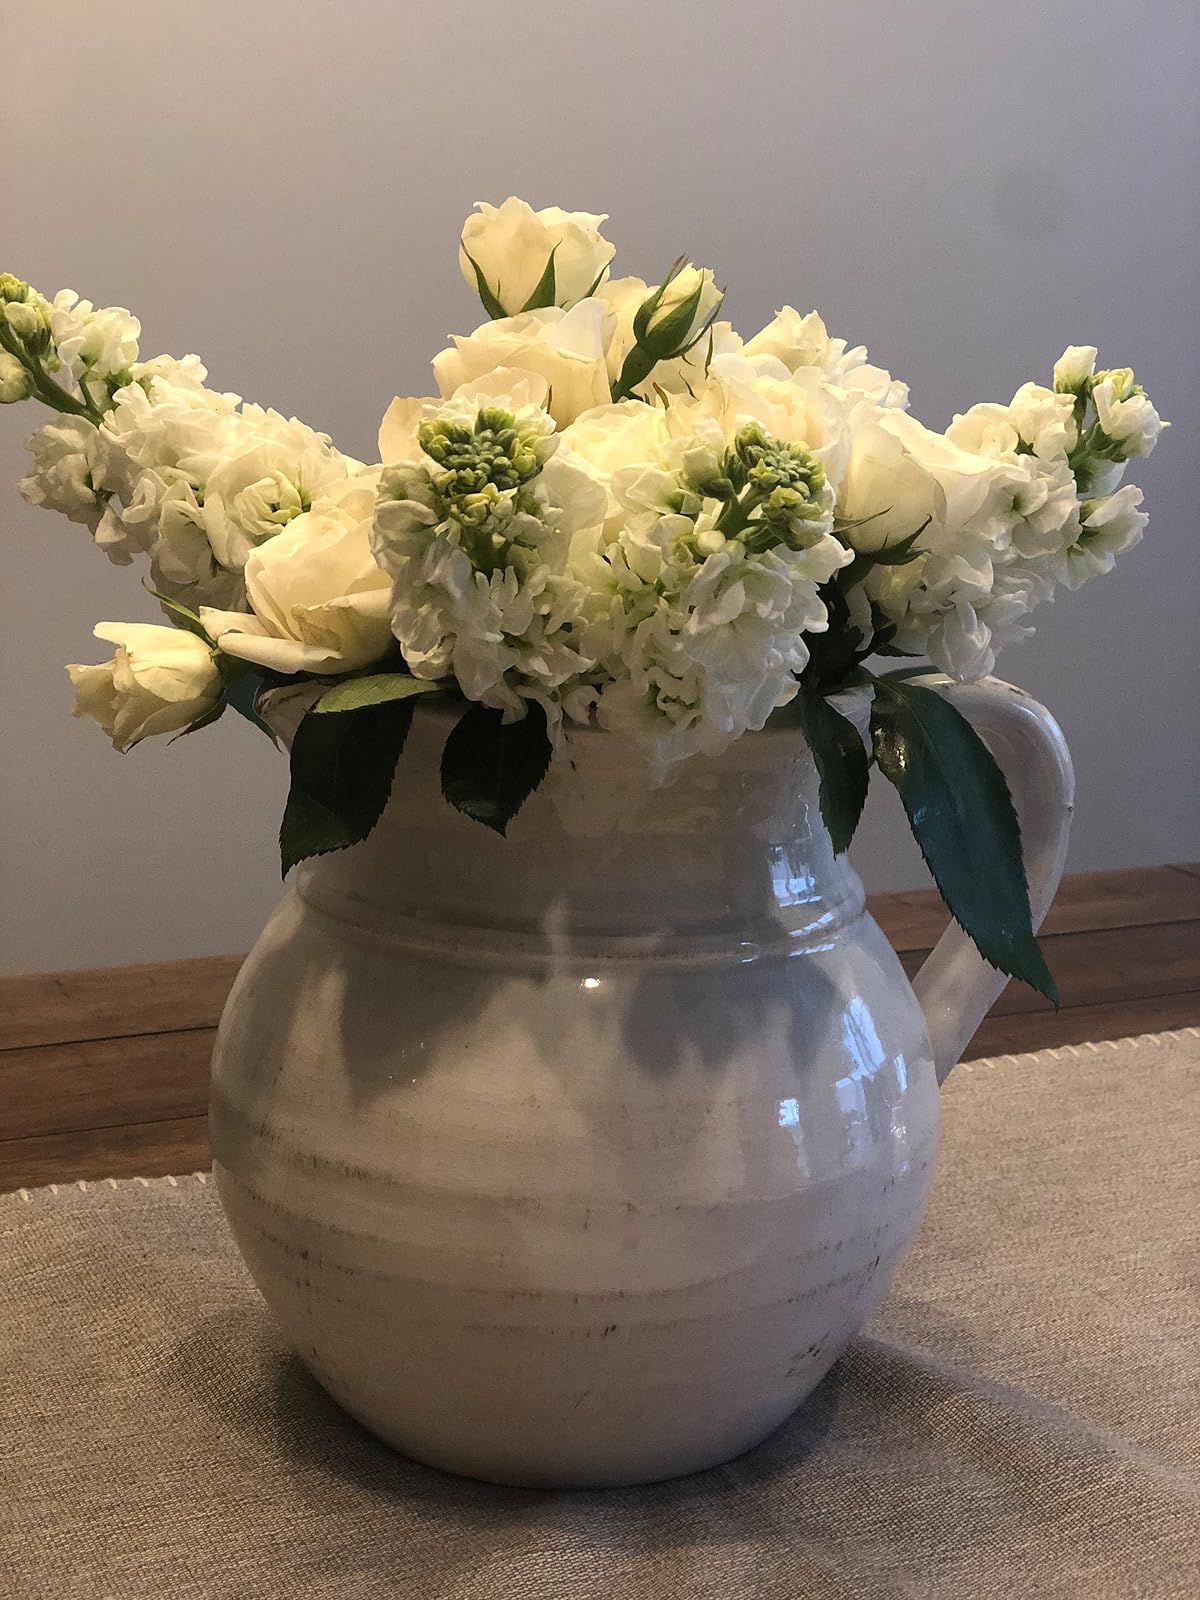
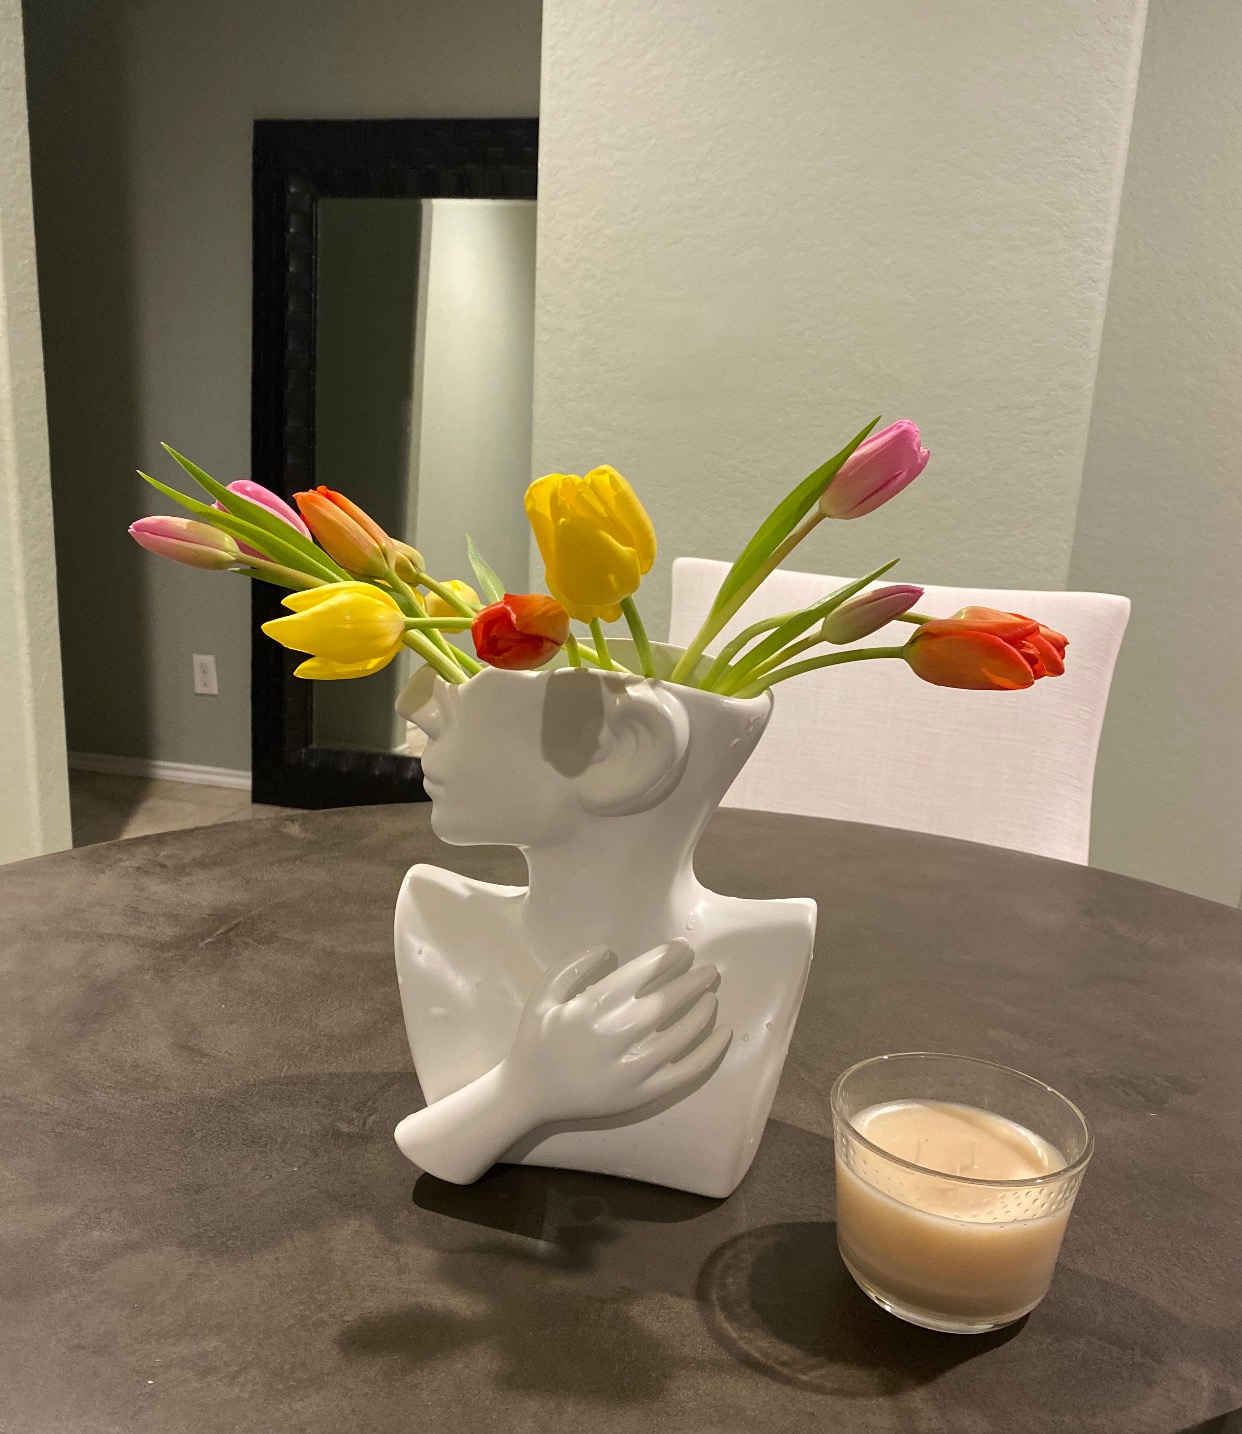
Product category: vase
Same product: no